Pixel-art scaling algorithms

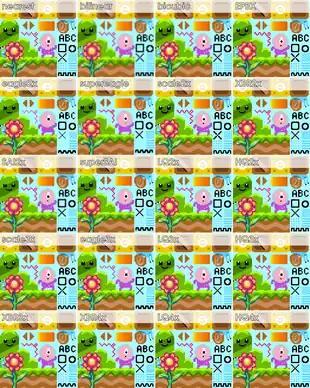
Comparison of common pixel art scaling algorithms. View in full resolution to see the differences.

Pixel art scaling algorithms are graphical filters that attempt to enhance the appearance of hand-drawn 2D pixel art graphics. These algorithms are a form of automatic image enhancement. Pixel art scaling algorithms employ methods significantly different than the common methods of image rescaling, which have the goal of preserving the appearance of images.